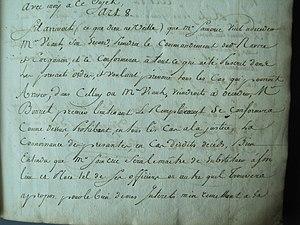
Journal de l'Aimable Suzette, (extrait mentionnant Viaud comme second du Capitaine Saincric)
Pierre Viaud est un marin français. Le récit de ses aventures est paru à Bordeaux en 1768, sous le titre Naufrage et aventures de M. Pierre Viaud, natif de Bordeaux, capitaine de navire, histoire véritable, vérifiée sur l'attestation de M. Sevettenham, commandant du fort St. Marc des Appalaches. Il en a été rendu compte sous forme de résumé dans le Journal Encyclopédique de 1770. Souvent réimprimé dans différents pays et devenu un succès de librairie, le texte a rapidement suscité des doutes sur son authenticité.